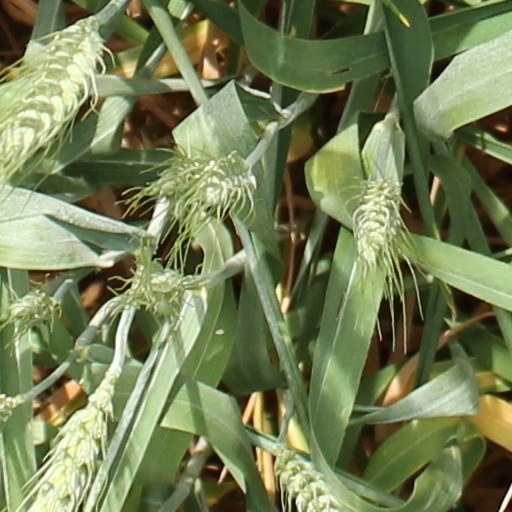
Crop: wheat